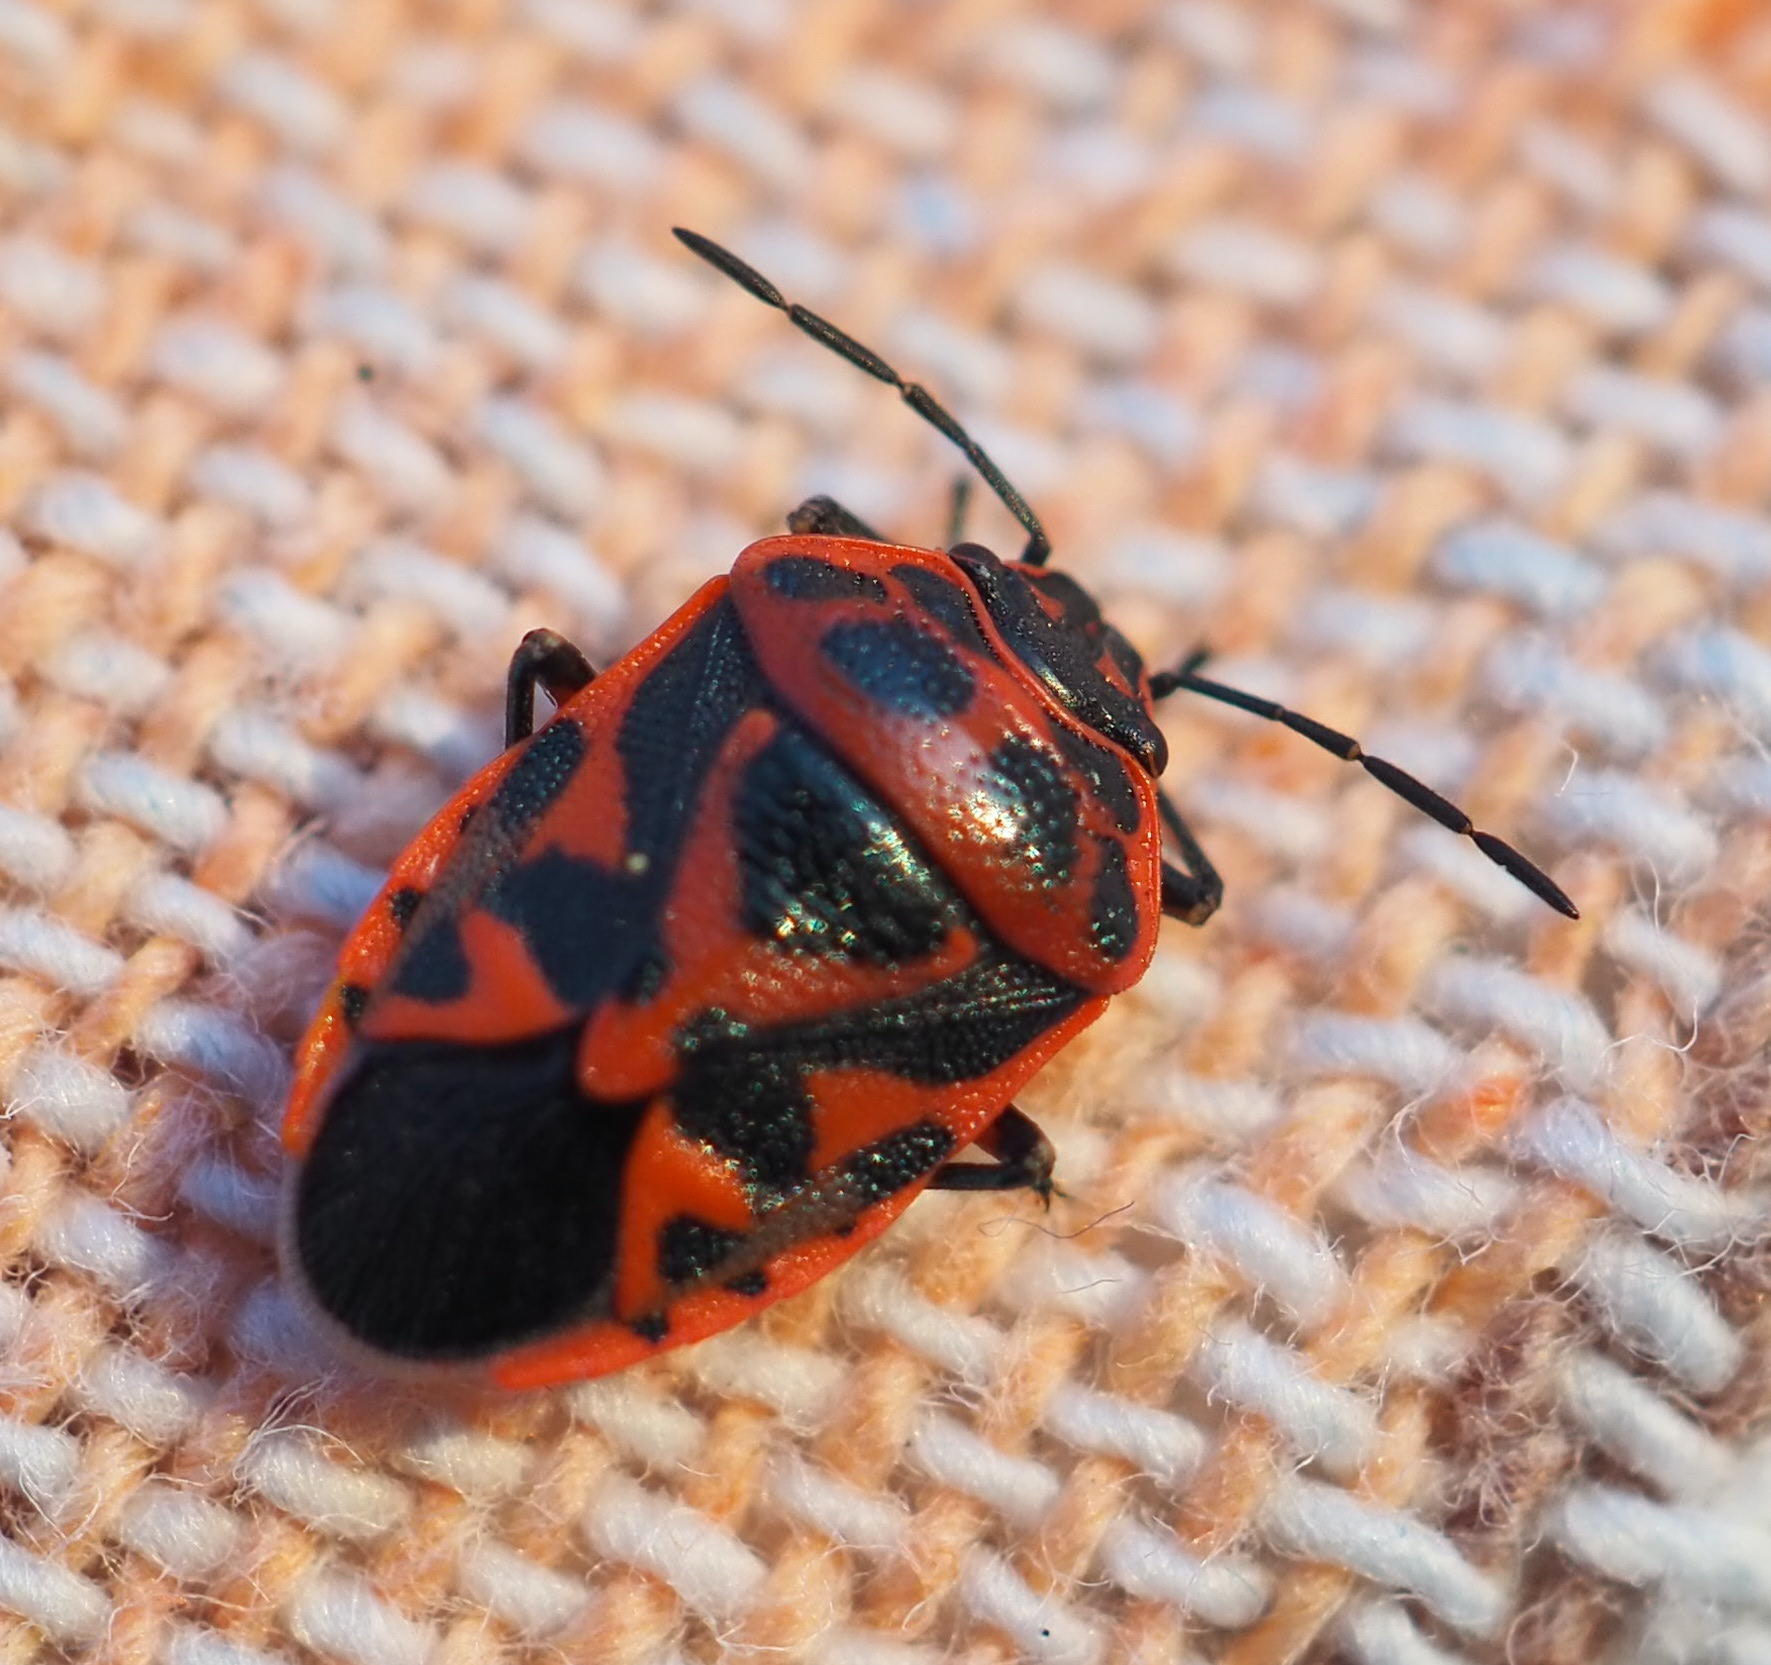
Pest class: stink_bug